Shymkent

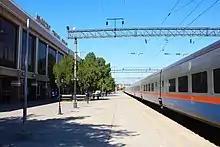
Tulpar Talgo train in Shymkent train station

The city is a major railroad junction in the Turkestan-Siberia Railway. All passenger trains are operated by Kazakhstan Temir Zholy. The express trains use Tulpar Talgo rolling stock. The Bus service uses modern Yutong CNG buses to reach close to every corner of the city and also decrease the air pollution of the region. At some parks and public places are also e-scooters are available for sharing.